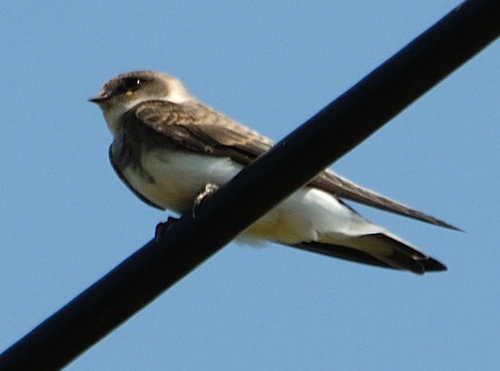
a brown breasted bird with white abdomen and black short pointed beak.
the bird is all with a long body and a white under belly and short head with pointed beak.
this small bird has a white breast and dark grey beak, feet, and tarsus along with a white throat and a dark grey primaries and light grey secondaries.
the bird has a white belly with tan striped wings, tail, neck, and head.
this gray bird has a very short black beak and a white throat, breast, and abdomen.
a medium sized bird with a small bill and a brown cheek patch
this bird is white and brown in color, with a very small beak.
this bird has wings that are brown and has a white belly
this bird has a white breast and an small pointed billa brown bird with a white belly and a short, sharp bill.
Species: Bank Swallow